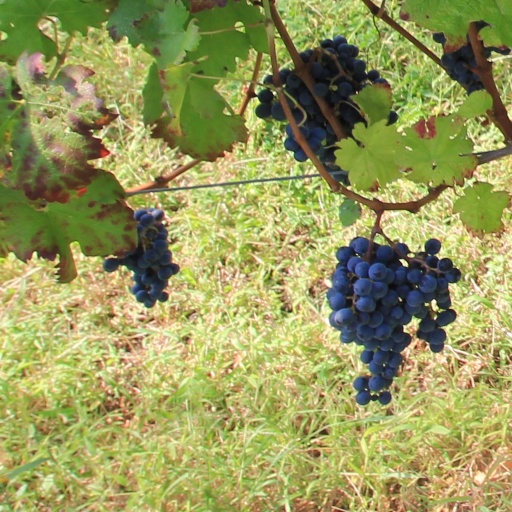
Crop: grape